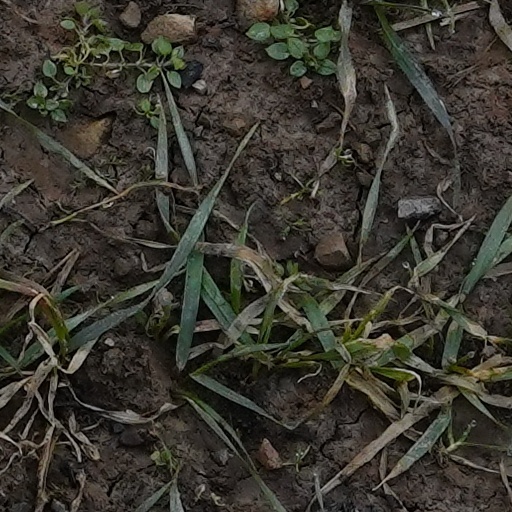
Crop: wheat